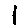
Label: 1